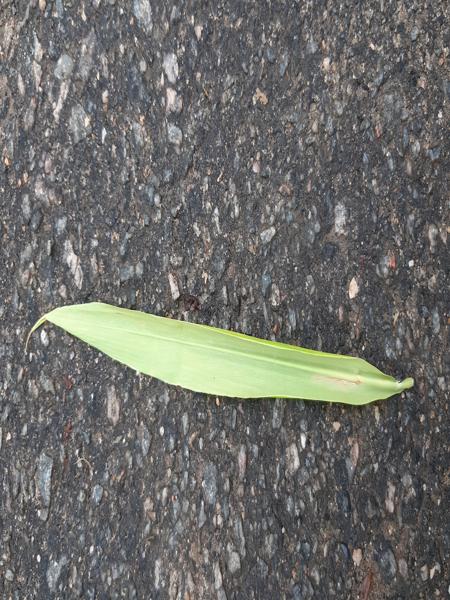
Plant: Ginger